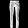
Label: Trouser